Timeline of United States discoveries

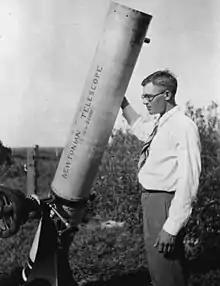
Clyde William Tombaugh, the American astronomer who discovered Pluto in 1930.

The formation of Burgess shale — located in the Canadian Rockies of British Columbia — is one of the world's most celebrated fossil fields, and the best of its kind. It is famous for the exceptional preservation of the soft parts of its fossils. It is (Middle Cambrian) old, one of the earliest soft-parts fossil beds. The rock unit is a black shale, and crops out at a number of localities near the town of Field, British Columbia in the Yoho National Park. The Burgess Shale was discovered by American palaeontologist Charles Doolittle Walcott in 1909, towards the end of the season's fieldwork. He returned in 1910 with his sons, establishing a quarry on the flanks of Fossil Ridge. The significance of soft-bodied preservation, and the range of organisms he recognized as new to science, led him to return to the quarry almost every year until 1924. At this point, aged 74, he had amassed over 65,000 specimens. Describing the fossils was a vast task, pursued by Walcott until his death in 1927.